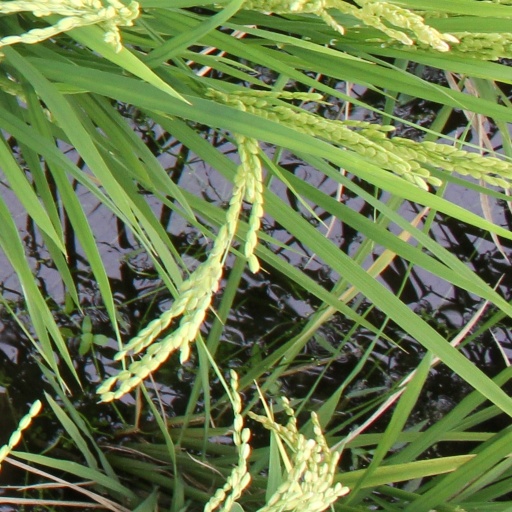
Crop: rice